Live (2023 film)

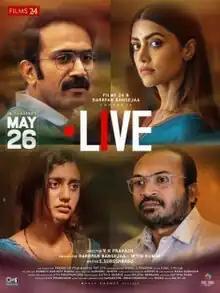
Theatrical release poster

Live is a 2023 Indian Malayalam-language thriller film written and directed by V. K. Prakash. The film stars Mamta Mohandas, Soubin Shahir, Shine Tom Chacko, Priya Prakash Varrier, Krishna Prabha, and Reshmi Soman. The film is produced Darppan Bangejja and Nitin Kumar under the banner of Films 24. The film was released on 26 May 2023.